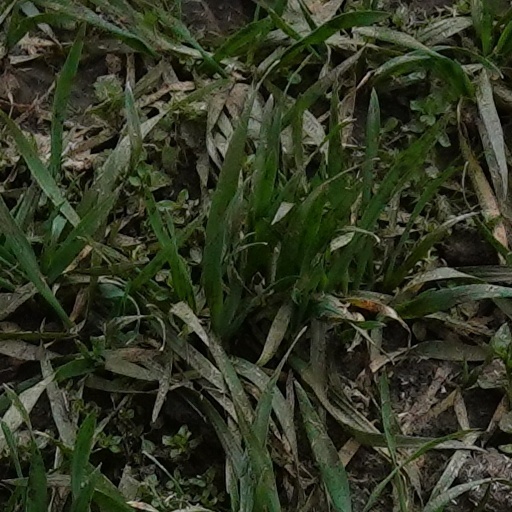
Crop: wheat